FK Partizani Tirana

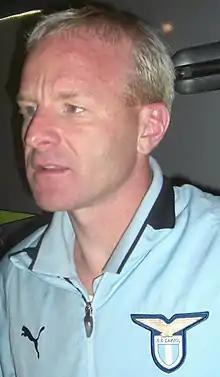
Igli Tare was one of the best players in the history of Partizani Tirana.

After winning the double in 1993 Partizani began to decline in terms of power, and the club was taken over by businessman Albert Xhani in 1994. Because Teuta Durrës had finished 2nd in the league and won the cup, Partizani were given a place in the UEFA Cup as the third-placed team, and they faced Turkish side Fenerbahçe in 1995, whom they lost 6–0 to on aggregate as they struggled against far superior opposition. Partizani continued to struggle to compete domestically with their only success coming in 1997 as they won the Albanian Cup. The club's fortunes continued to worsen and they found themselves in bottom spot in the league and the club eventually experienced relegation for the first time in its history at the end of the 1999–00 season. The spent one season in the Albanian First Division, as they won the division title and earned promotion at the first attempt. During their first season back in the top flight they managed a respectable third-place finish which qualified them for the UEFA Cup, where they were drawn against Israeli side Hapoel Tel Aviv, whom they lost 5–1 to on aggregate as they failed to progress to the next round.